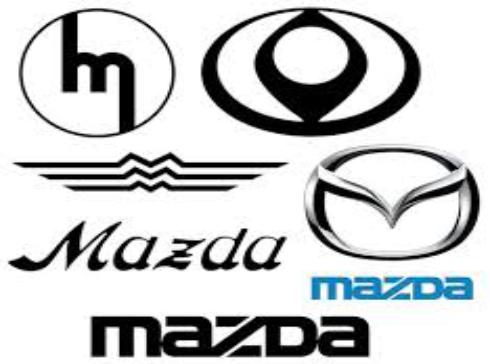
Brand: Mazda
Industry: Transportation